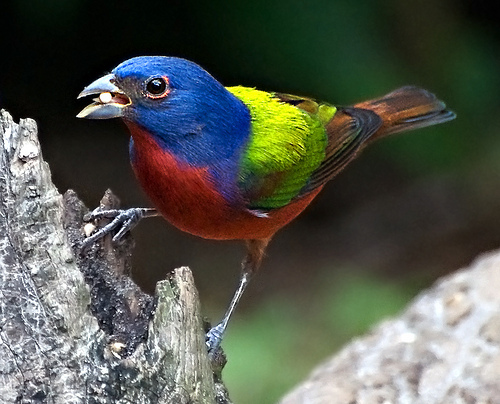
a colorful bird with a blue head, a red belly, lime green coverts, orange eyerings and brown and black secondaries and tail feathers.
a bird with a small triangular bill, blue head, crown, and nape, red breast, and green secondaries.
very colorful bird with blue head and yellow secondaries and red underbelly
this bird is blue, red, yellow, and green in color with a curved beak, and red eye rings.
the bird has a blue crown and a large black eyering as well as a neon yellow back.
this bird is blue with yellow and red and has a long, pointy beak.
this brilliantly colored bird has a blue head and nape, red throat and belly and chartreuse wings.
the colorful bird has a bright blue head, red breast and belly, and yellow-green wings.
this bird has a blue crown, red belly and a green back.
this colorful bird has a blue head, yellow back, green wings, and red abdomen.
Species: Painted Bunting